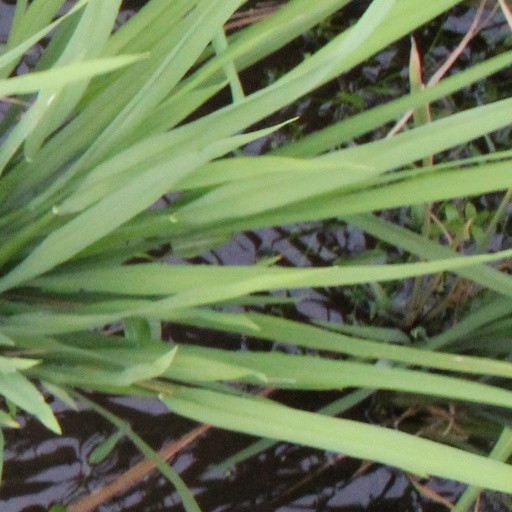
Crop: rice